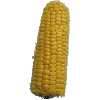
Label: corn